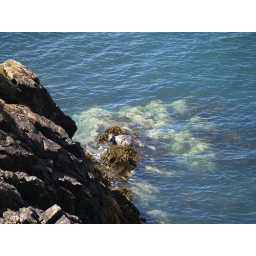
this sleepy seal was sunbathing on a bed of seaweed on the rocks by Strumble Head Lighthouse